Han Seung-yeon

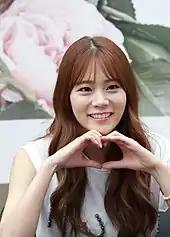

In 2013, Han appeared as the protagonist's younger counterpart in the daily drama "Pure Love" (2013). Then in her first major supporting role, Han portrayed Choi Suk-bin in the period drama "Jang Ok-jung, Living by Love" (2013). In 2014, starred in the weekend drama "Jang Bo-ri is Here!". The same year, she played her first leading role in the cable series "Her Lovely Heels". Also, from 2013 to 2014, Han and fellow member Park Gyu-ri served as hosts of the music program "The Show".